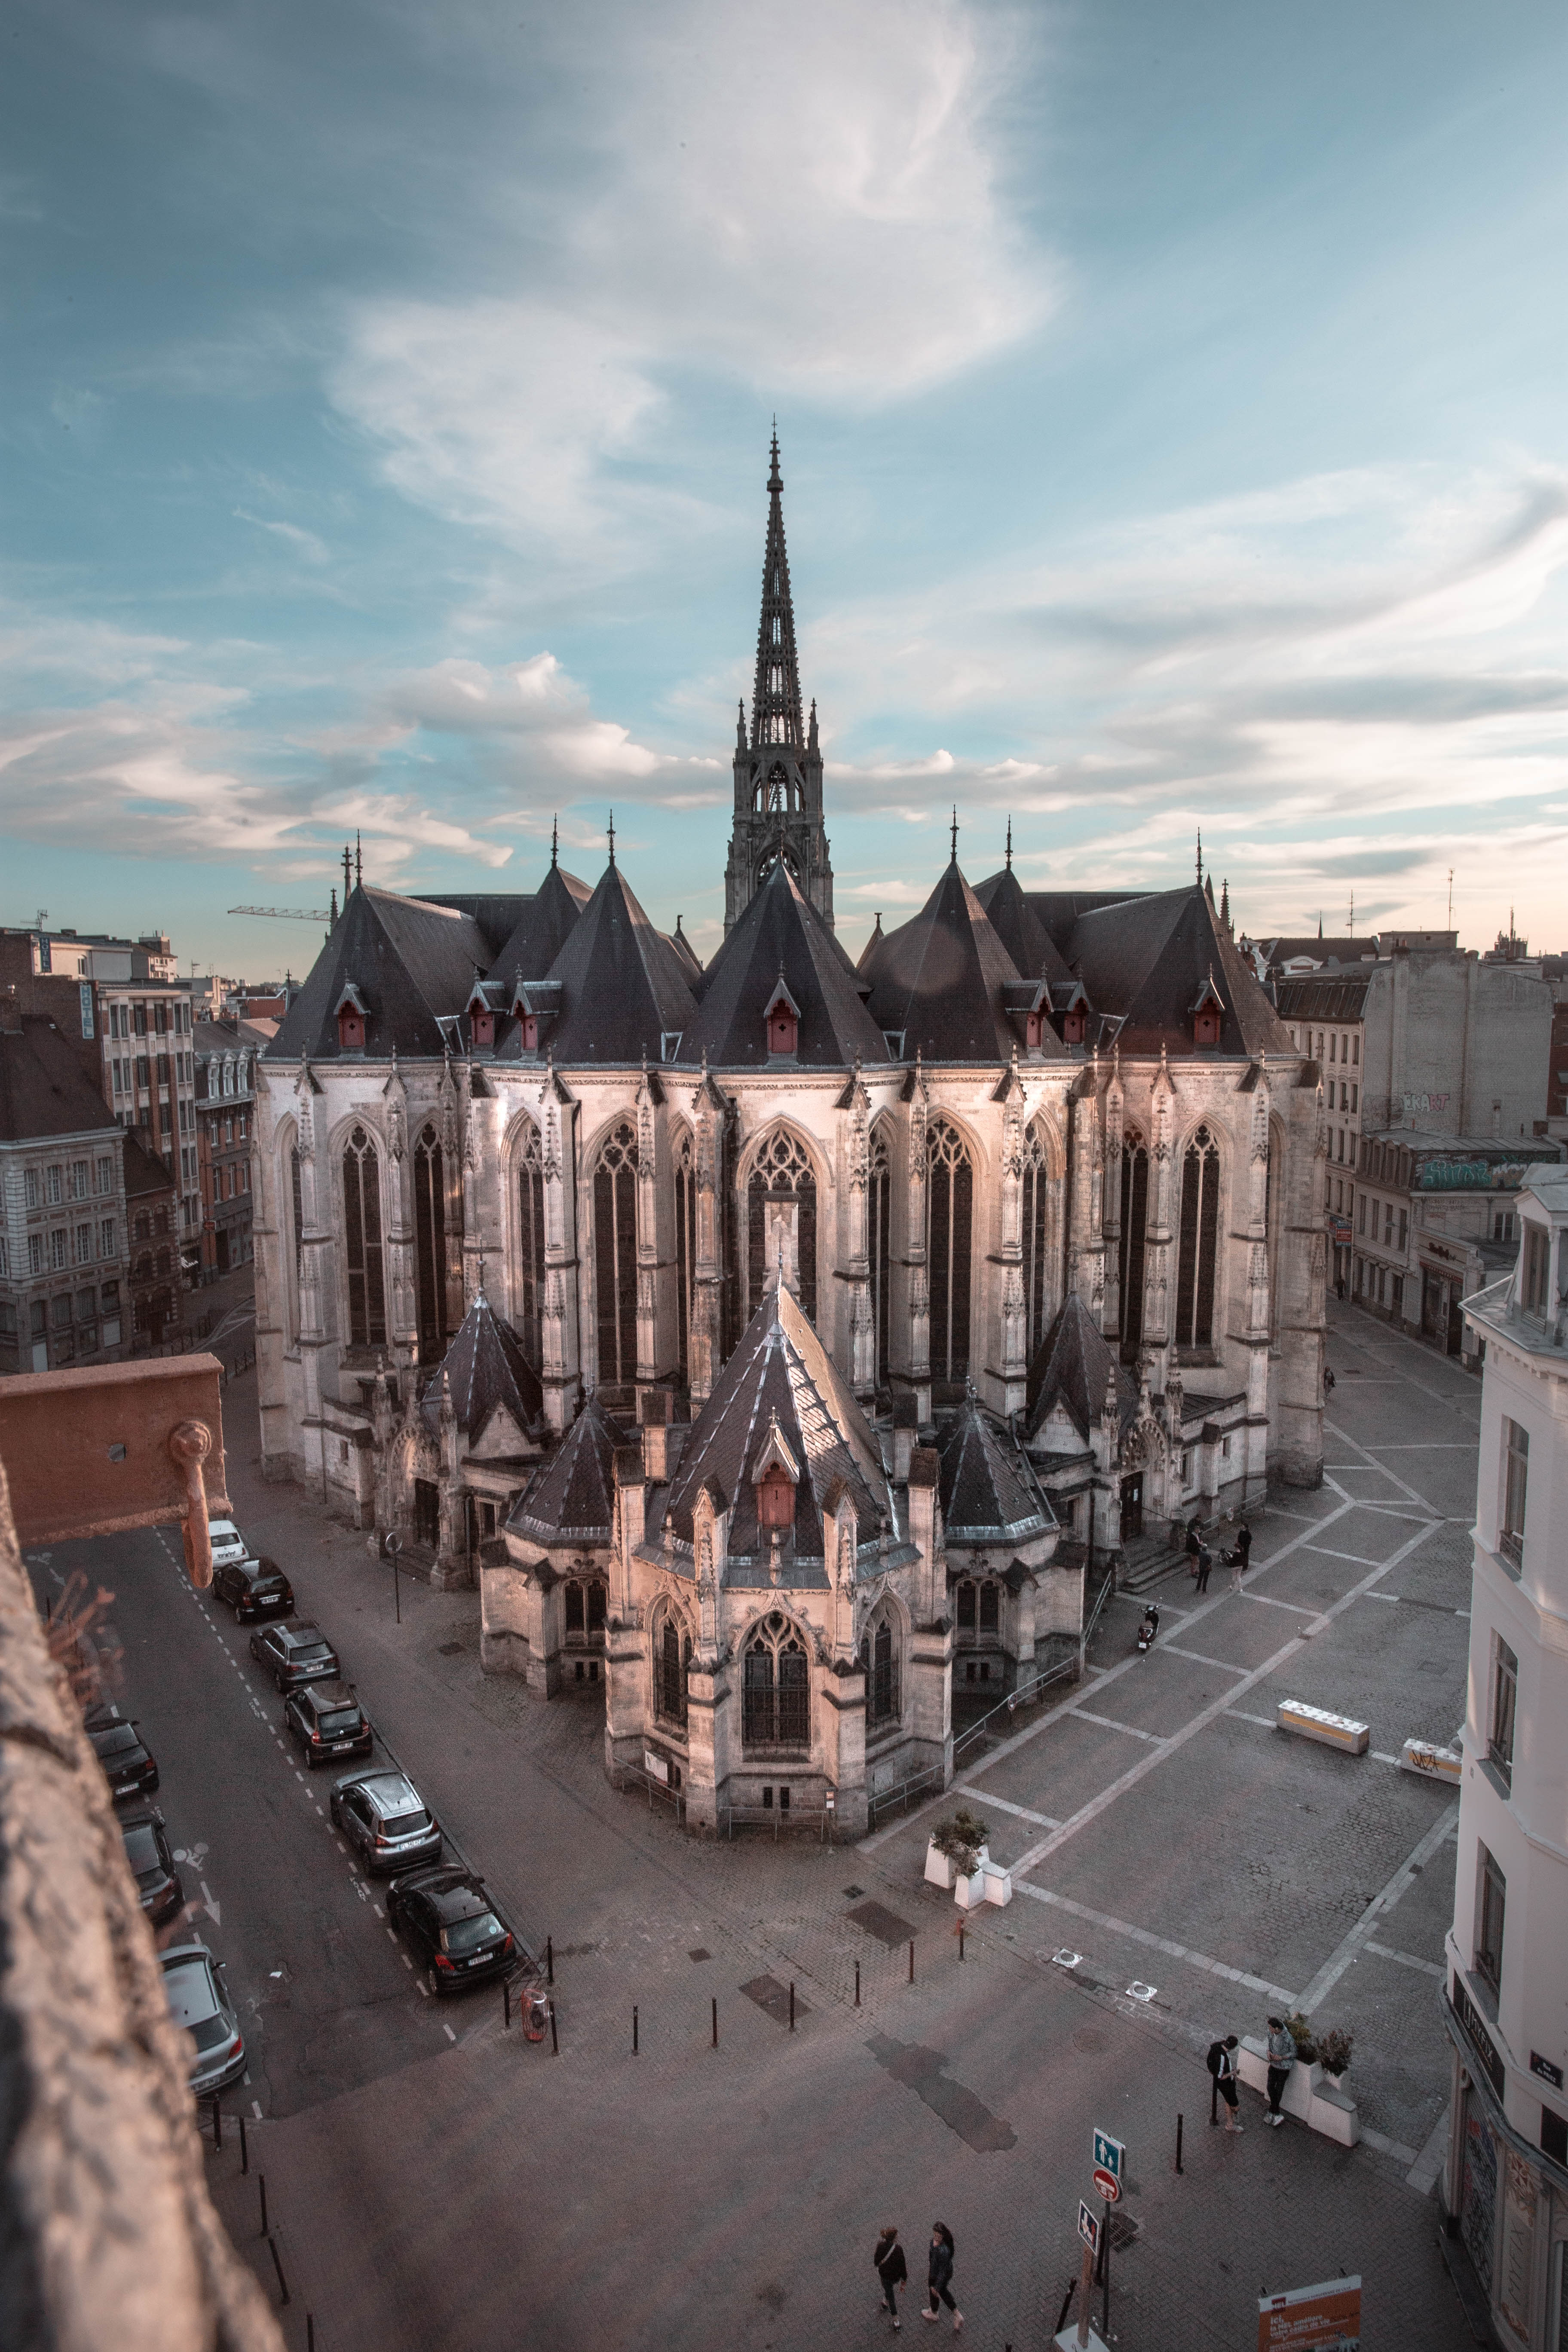
town, sky, landmark, building, architecture, city, human settlement, urban area, cathedral, spire, town square, cloud, medieval architecture, church, photography, place of worship, facade, metropolis, gothic architecture, landscape, basilica, tourism, tourist attraction, steeple, street, cityscape